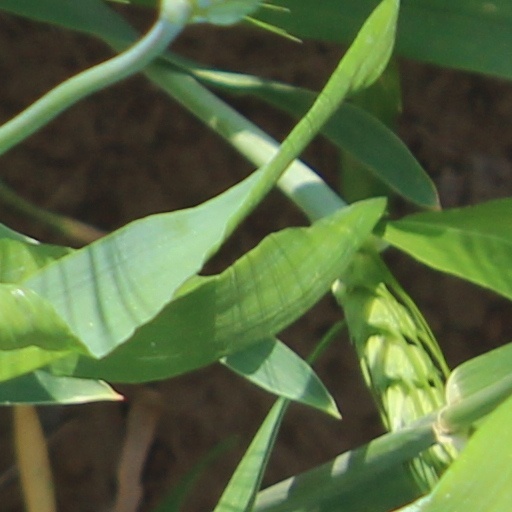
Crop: wheat